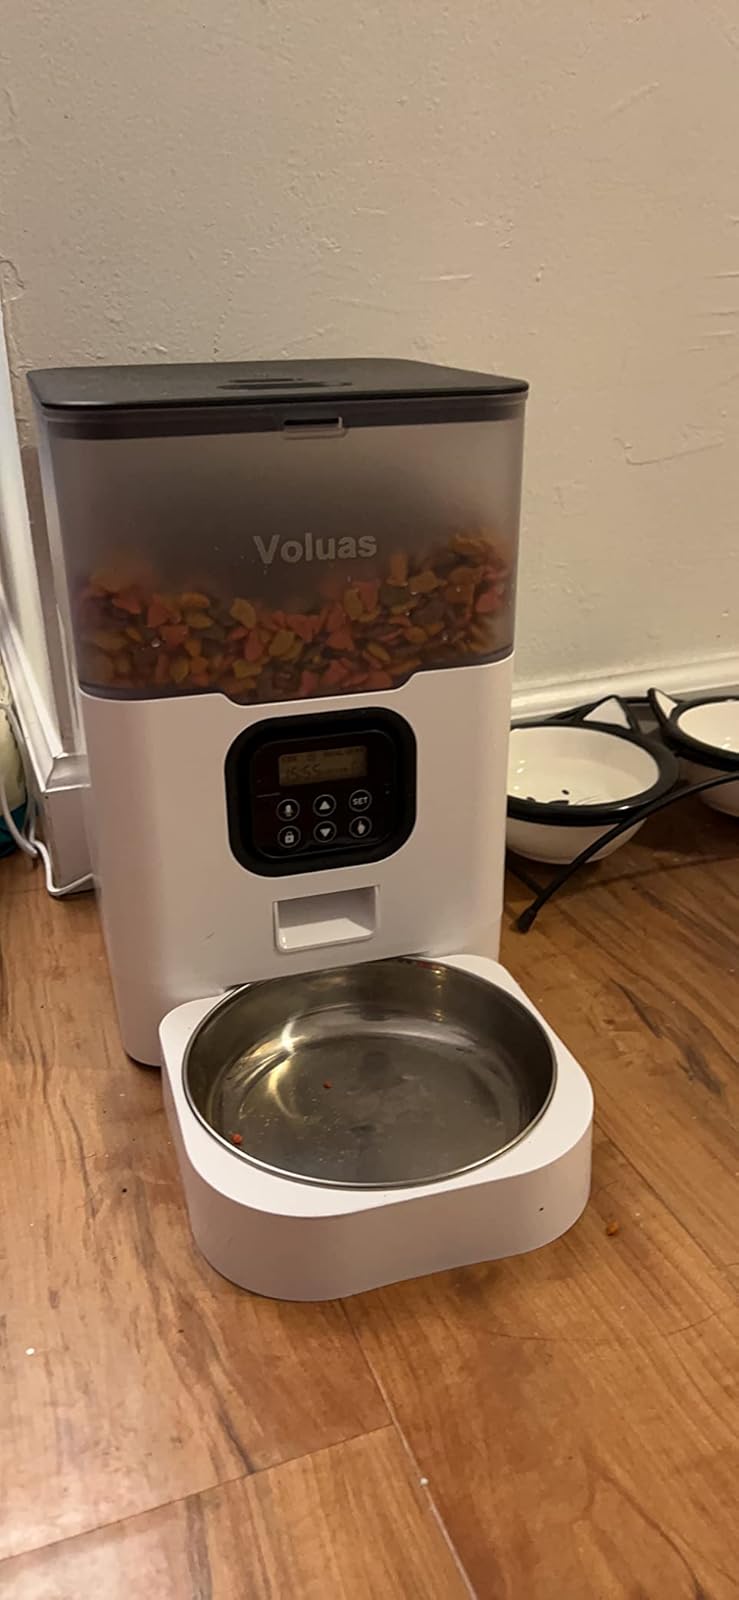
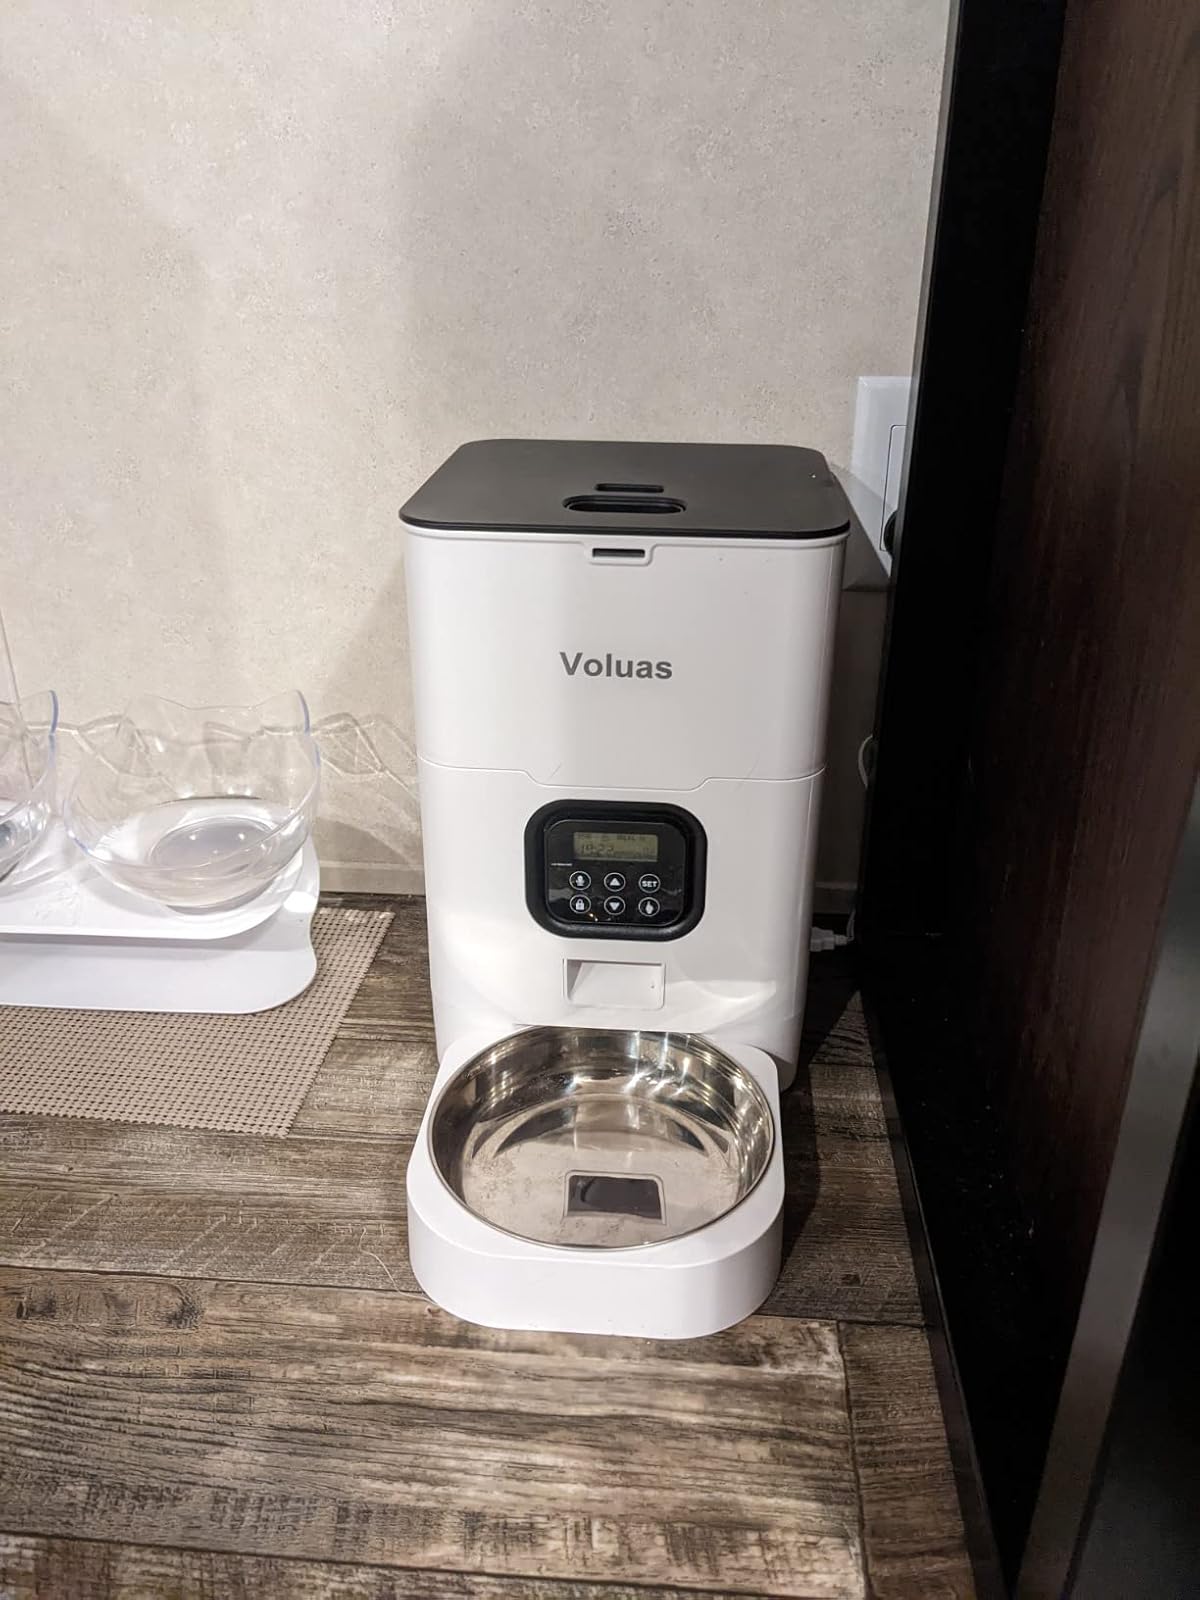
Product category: items_feeder
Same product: no